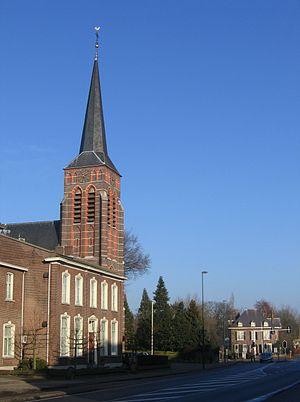
Aalst est une localité appartenant à la commune néerlandaise de Waalre, dans la province du Brabant-Septentrional. Le 1ᵉʳ janvier 2006 elle comptait 10 420 habitants, soit 63 % de la population de toute la commune de Waalre.